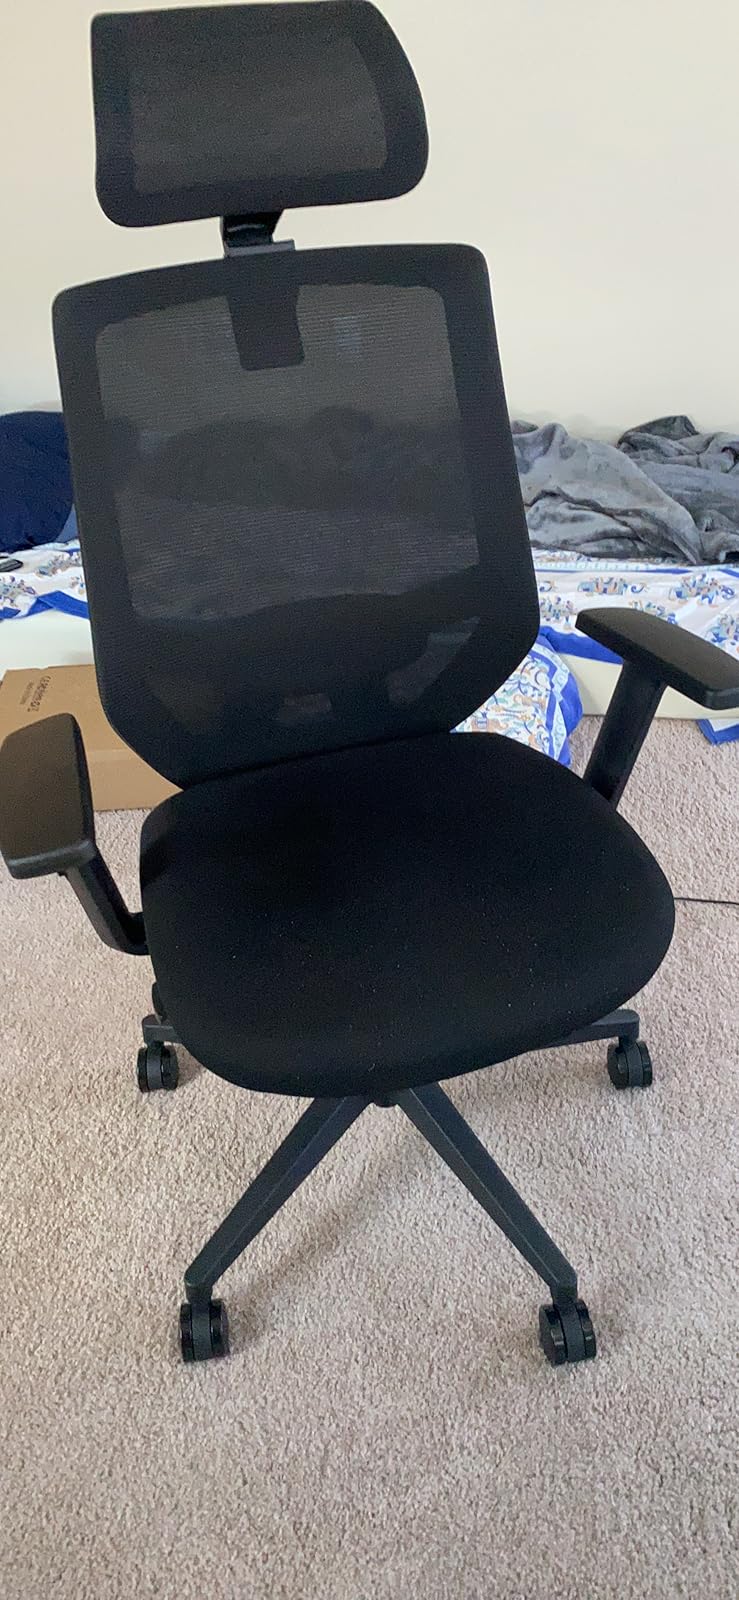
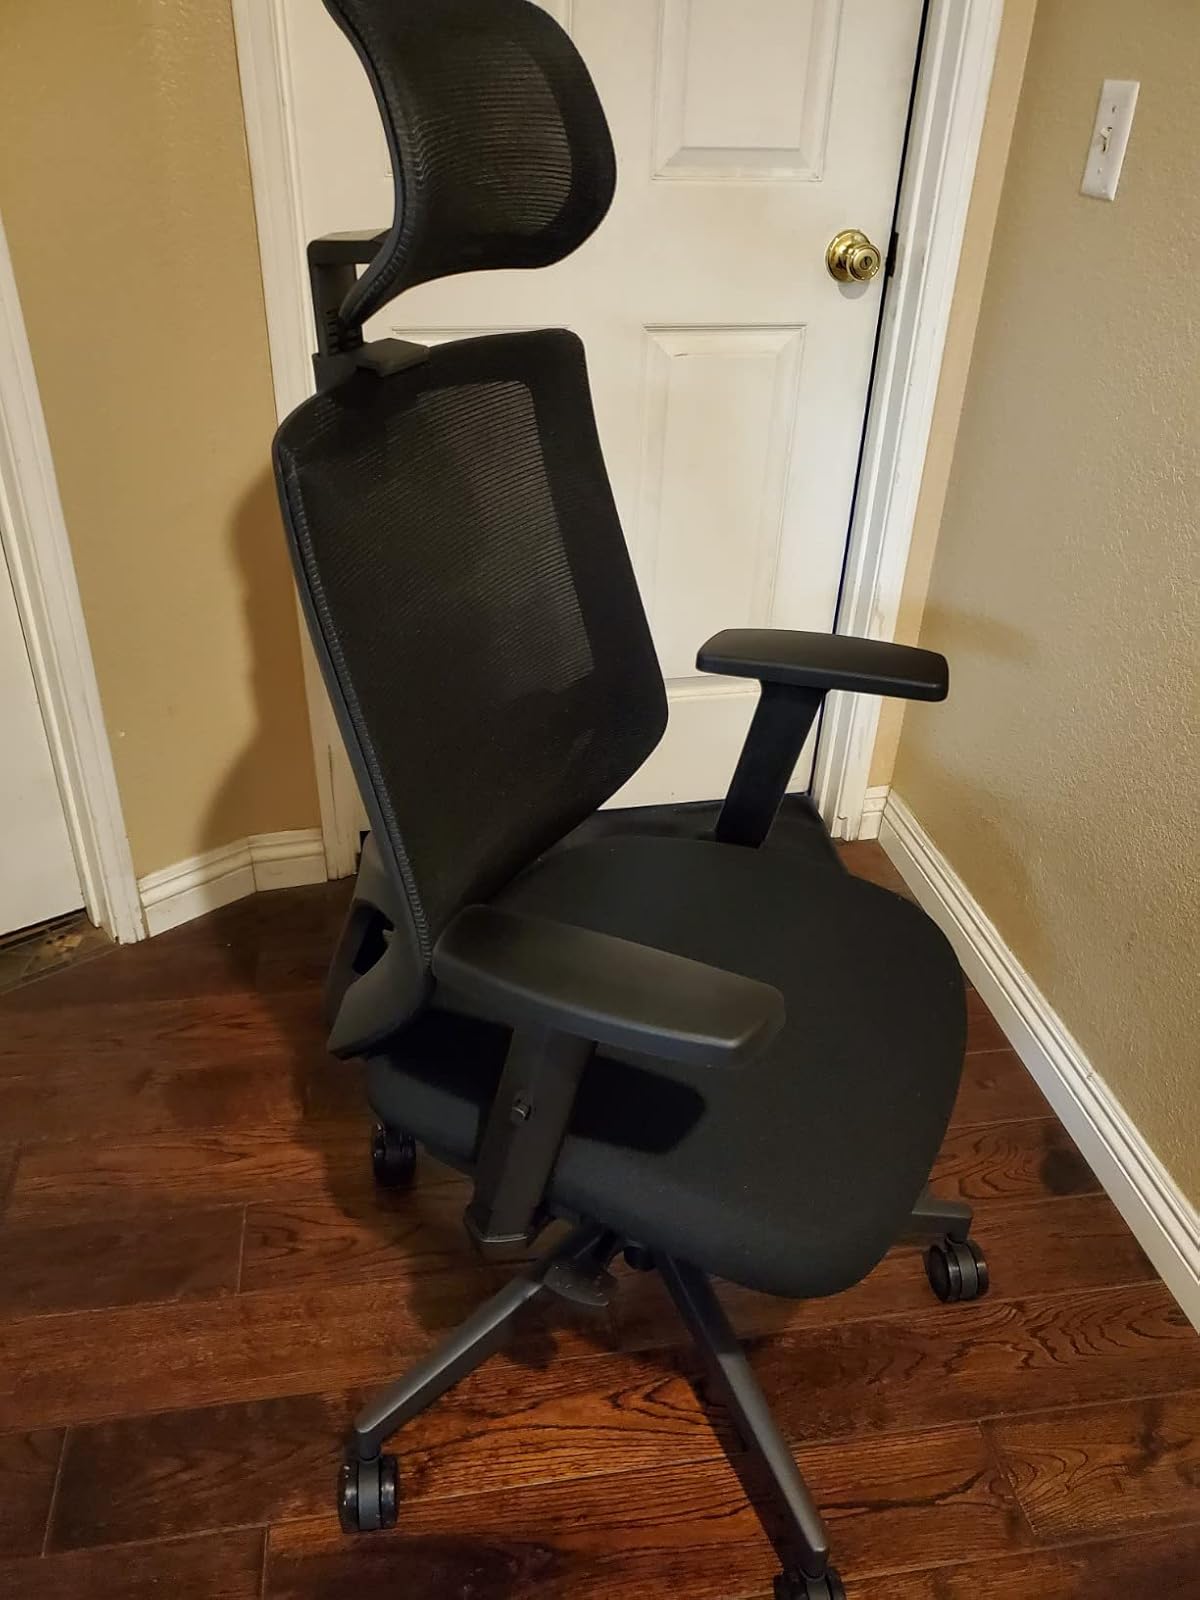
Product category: items_chair
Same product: yes